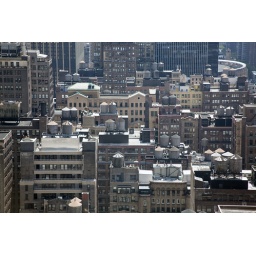
The daytime view from our 42nd floor hotel room window at the Hilton Times Square in NYC.